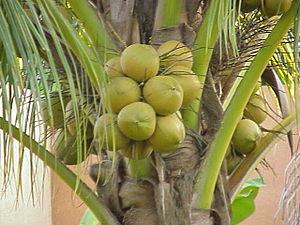
Nœunœuf et son évolution Noadkoko sont deux espèces de Pokémon.
La noix de coco est le fruit du cocotier ; un des représentants de la famille des palmiers ou Arécacées. L'inflorescence complète peut atteindre 1 mètre de long. Le fruit, qui peut mesurer jusqu'à 30 cm de diamètre, est lisse et de couleur vert clair ou orange lorsqu'il n'est pas mûr, tirant sur le brun et recouvert d'une épaisse couche de fibres ligneuses brunes entourant la noix à maturité composée d'une solide coque plus ou moins sphérique ovalisée qui protège une amande blanchâtre comestible.